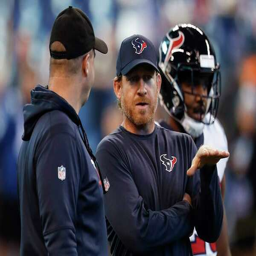
american football player , center , talks to american football head coach before a football game against american football team .